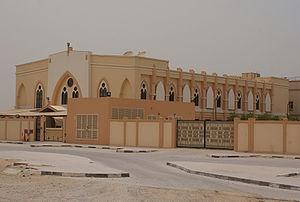
L'Église catholique aux Émirats arabes unis fait partie de l'Église catholique mondiale.